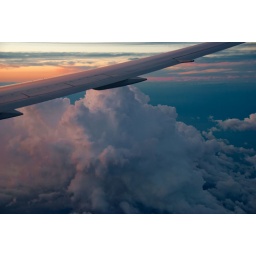
On route to Rome, Italy. My first window seat in years and I had my camera handy!